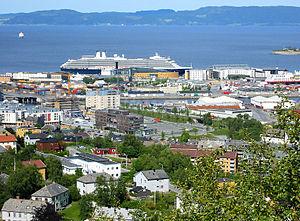
Trondheim /ˈtrɔnhæjm/, autrefois Nidaros, est une ville norvégienne située dans la fylke de Trøndelag, dont elle constitue le centre administratif. Elle comptait 198 219 habitants au 1ᵉʳ octobre 2019 pour une superficie de 342 km².